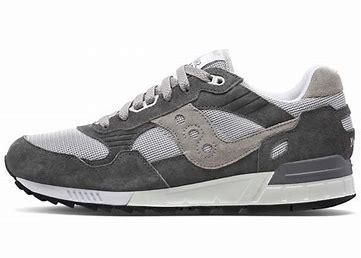
Brand: Saucony
Model: Shadow 5000